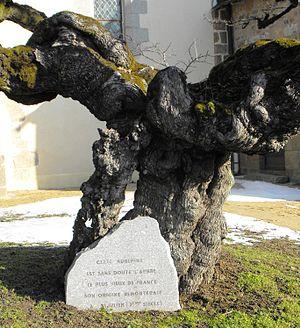
Saint-Mars-sur-la-Futaie est une commune française, située dans le département de la Mayenne en région Pays de la Loire, peuplée de 538 habitants.
Crataegus est un genre d'arbres ou arbustes épineux de l'hémisphère nord, appartenant à la famille des Rosacées, communément appelés des aubépines.